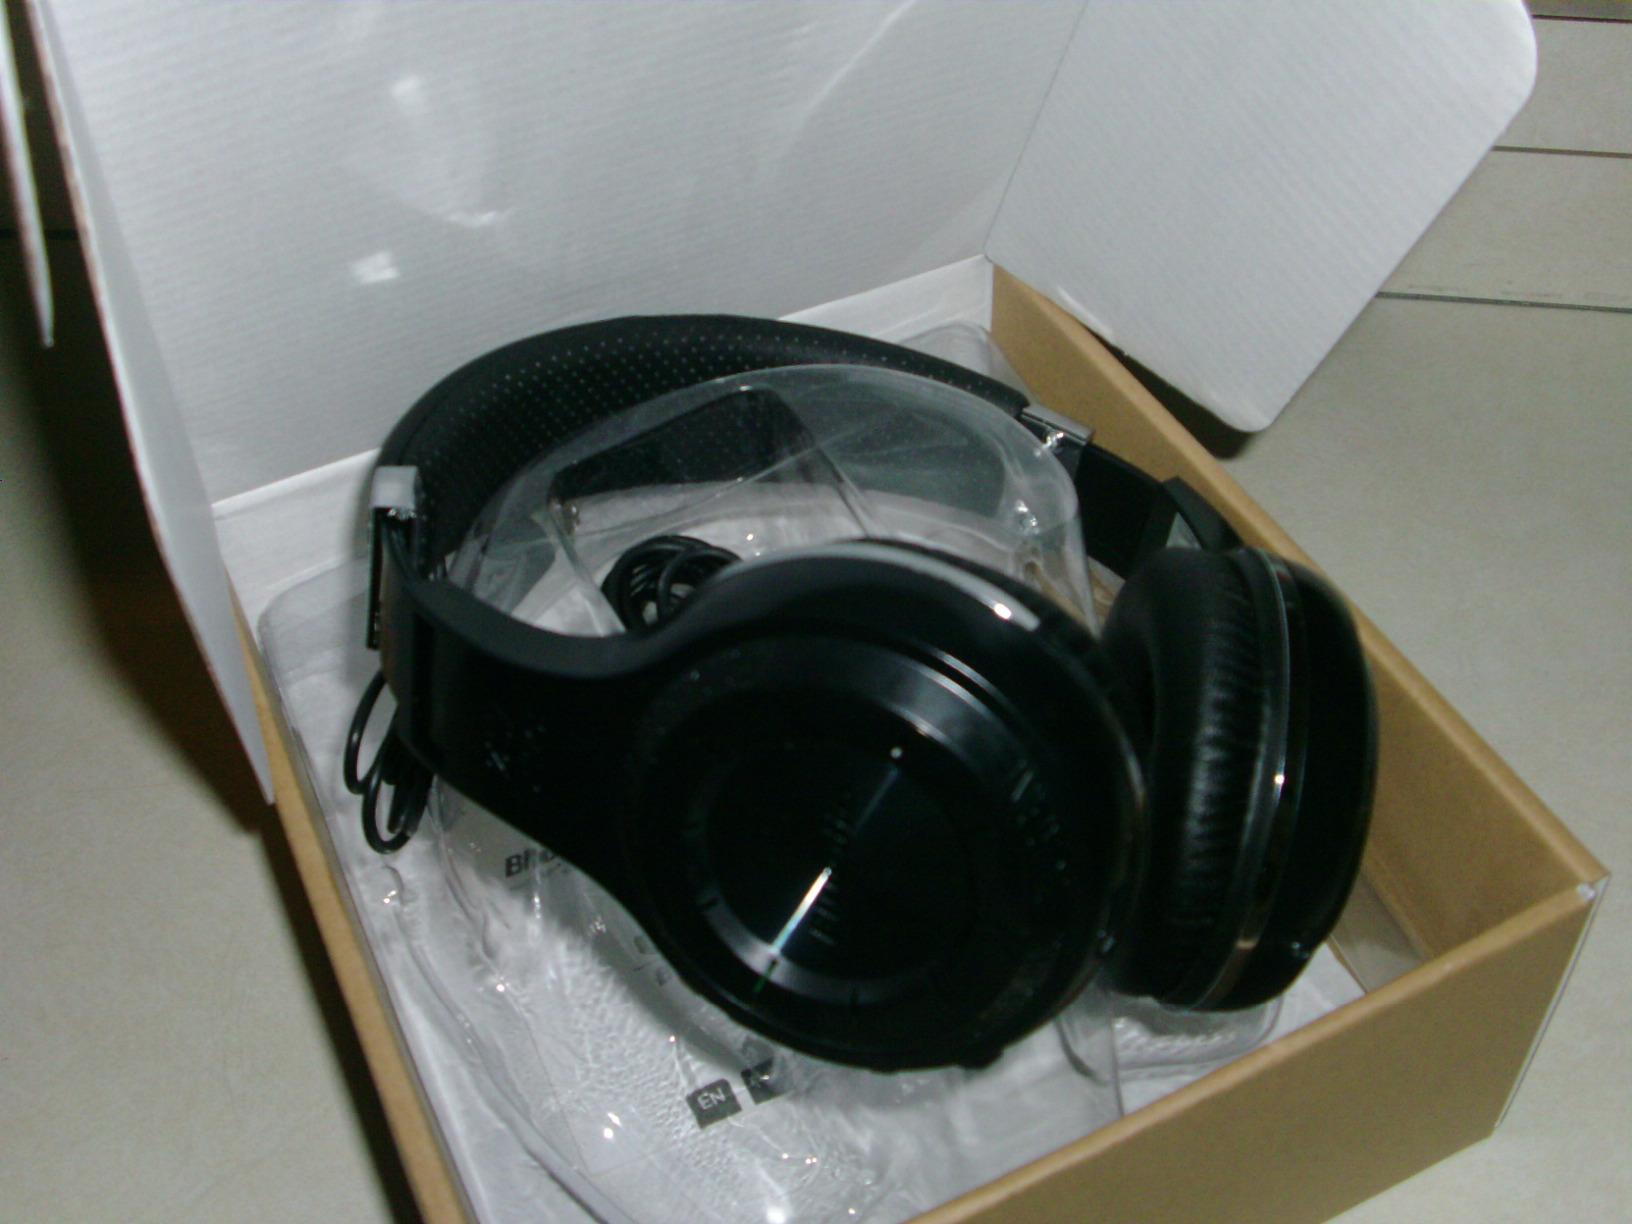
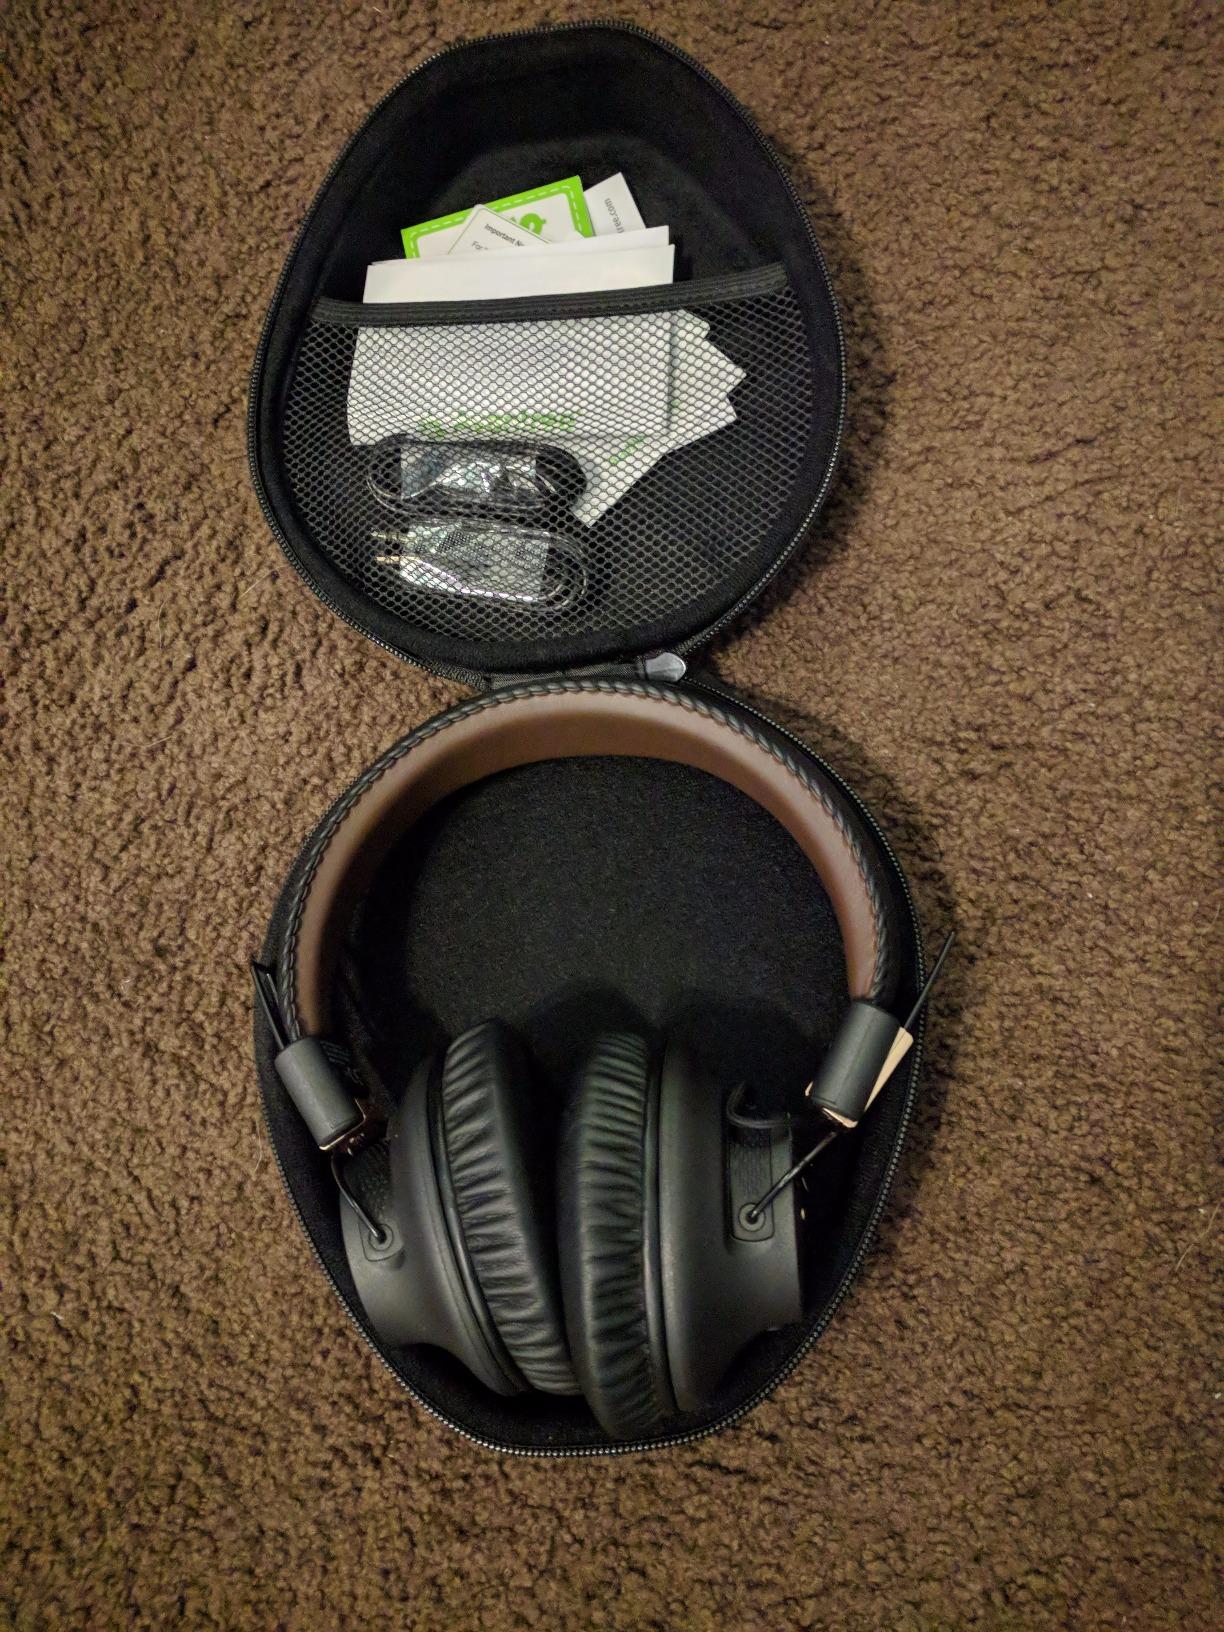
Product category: headphones
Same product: no